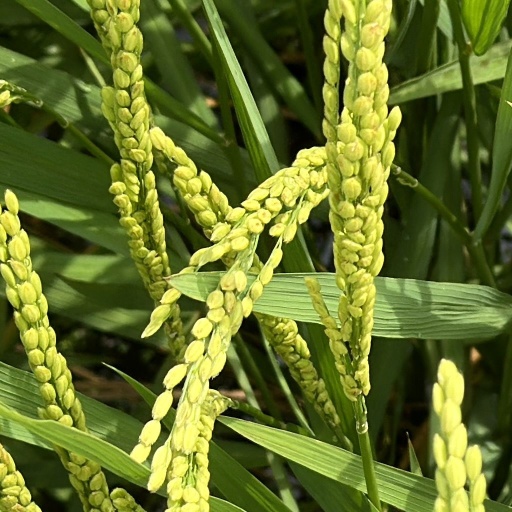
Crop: rice